Salem Junction railway station

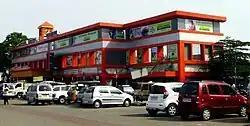
Salem Junction's entrance before renovation

The station came into existence as part of the Chennai (then Madras)–Beypore (present-day Kerala) rail line in the 1860s. The station gained its junction status when the metre-gauge line was laid to Vridachalam, providing a connection to the South Indian railway network. After independence, the abandoned narrow-gauge line of Dharmapuri–Morappur was re-built and alignment changed to terminate the line at Salem Junction instead of Morappur. It was upgraded to metre gauge simultaneously. Salem to Bangalore via Hosur 124-mile-long railway line survey was sanctioned on 25 July 1955 and field work started on 27 February 1956. In the 1990s, this railway line was converted to broad gauge. In the 2000s, the Vriddachalam line was also converted to broad gauge, making the station a complete broad-gauge station. The long-pending new broad-gauge railway line to Karur, started in the late 1990s, was commissioned in 2013. This paved way for a shorter, more direct route to southern districts of Tamil Nadu from Salem. This new direct route (from Karur jn to Salem jn line) leads to diversion of many trains from Southern Tamil Nadu to Bangalore and Katpadi route via Namakkal.